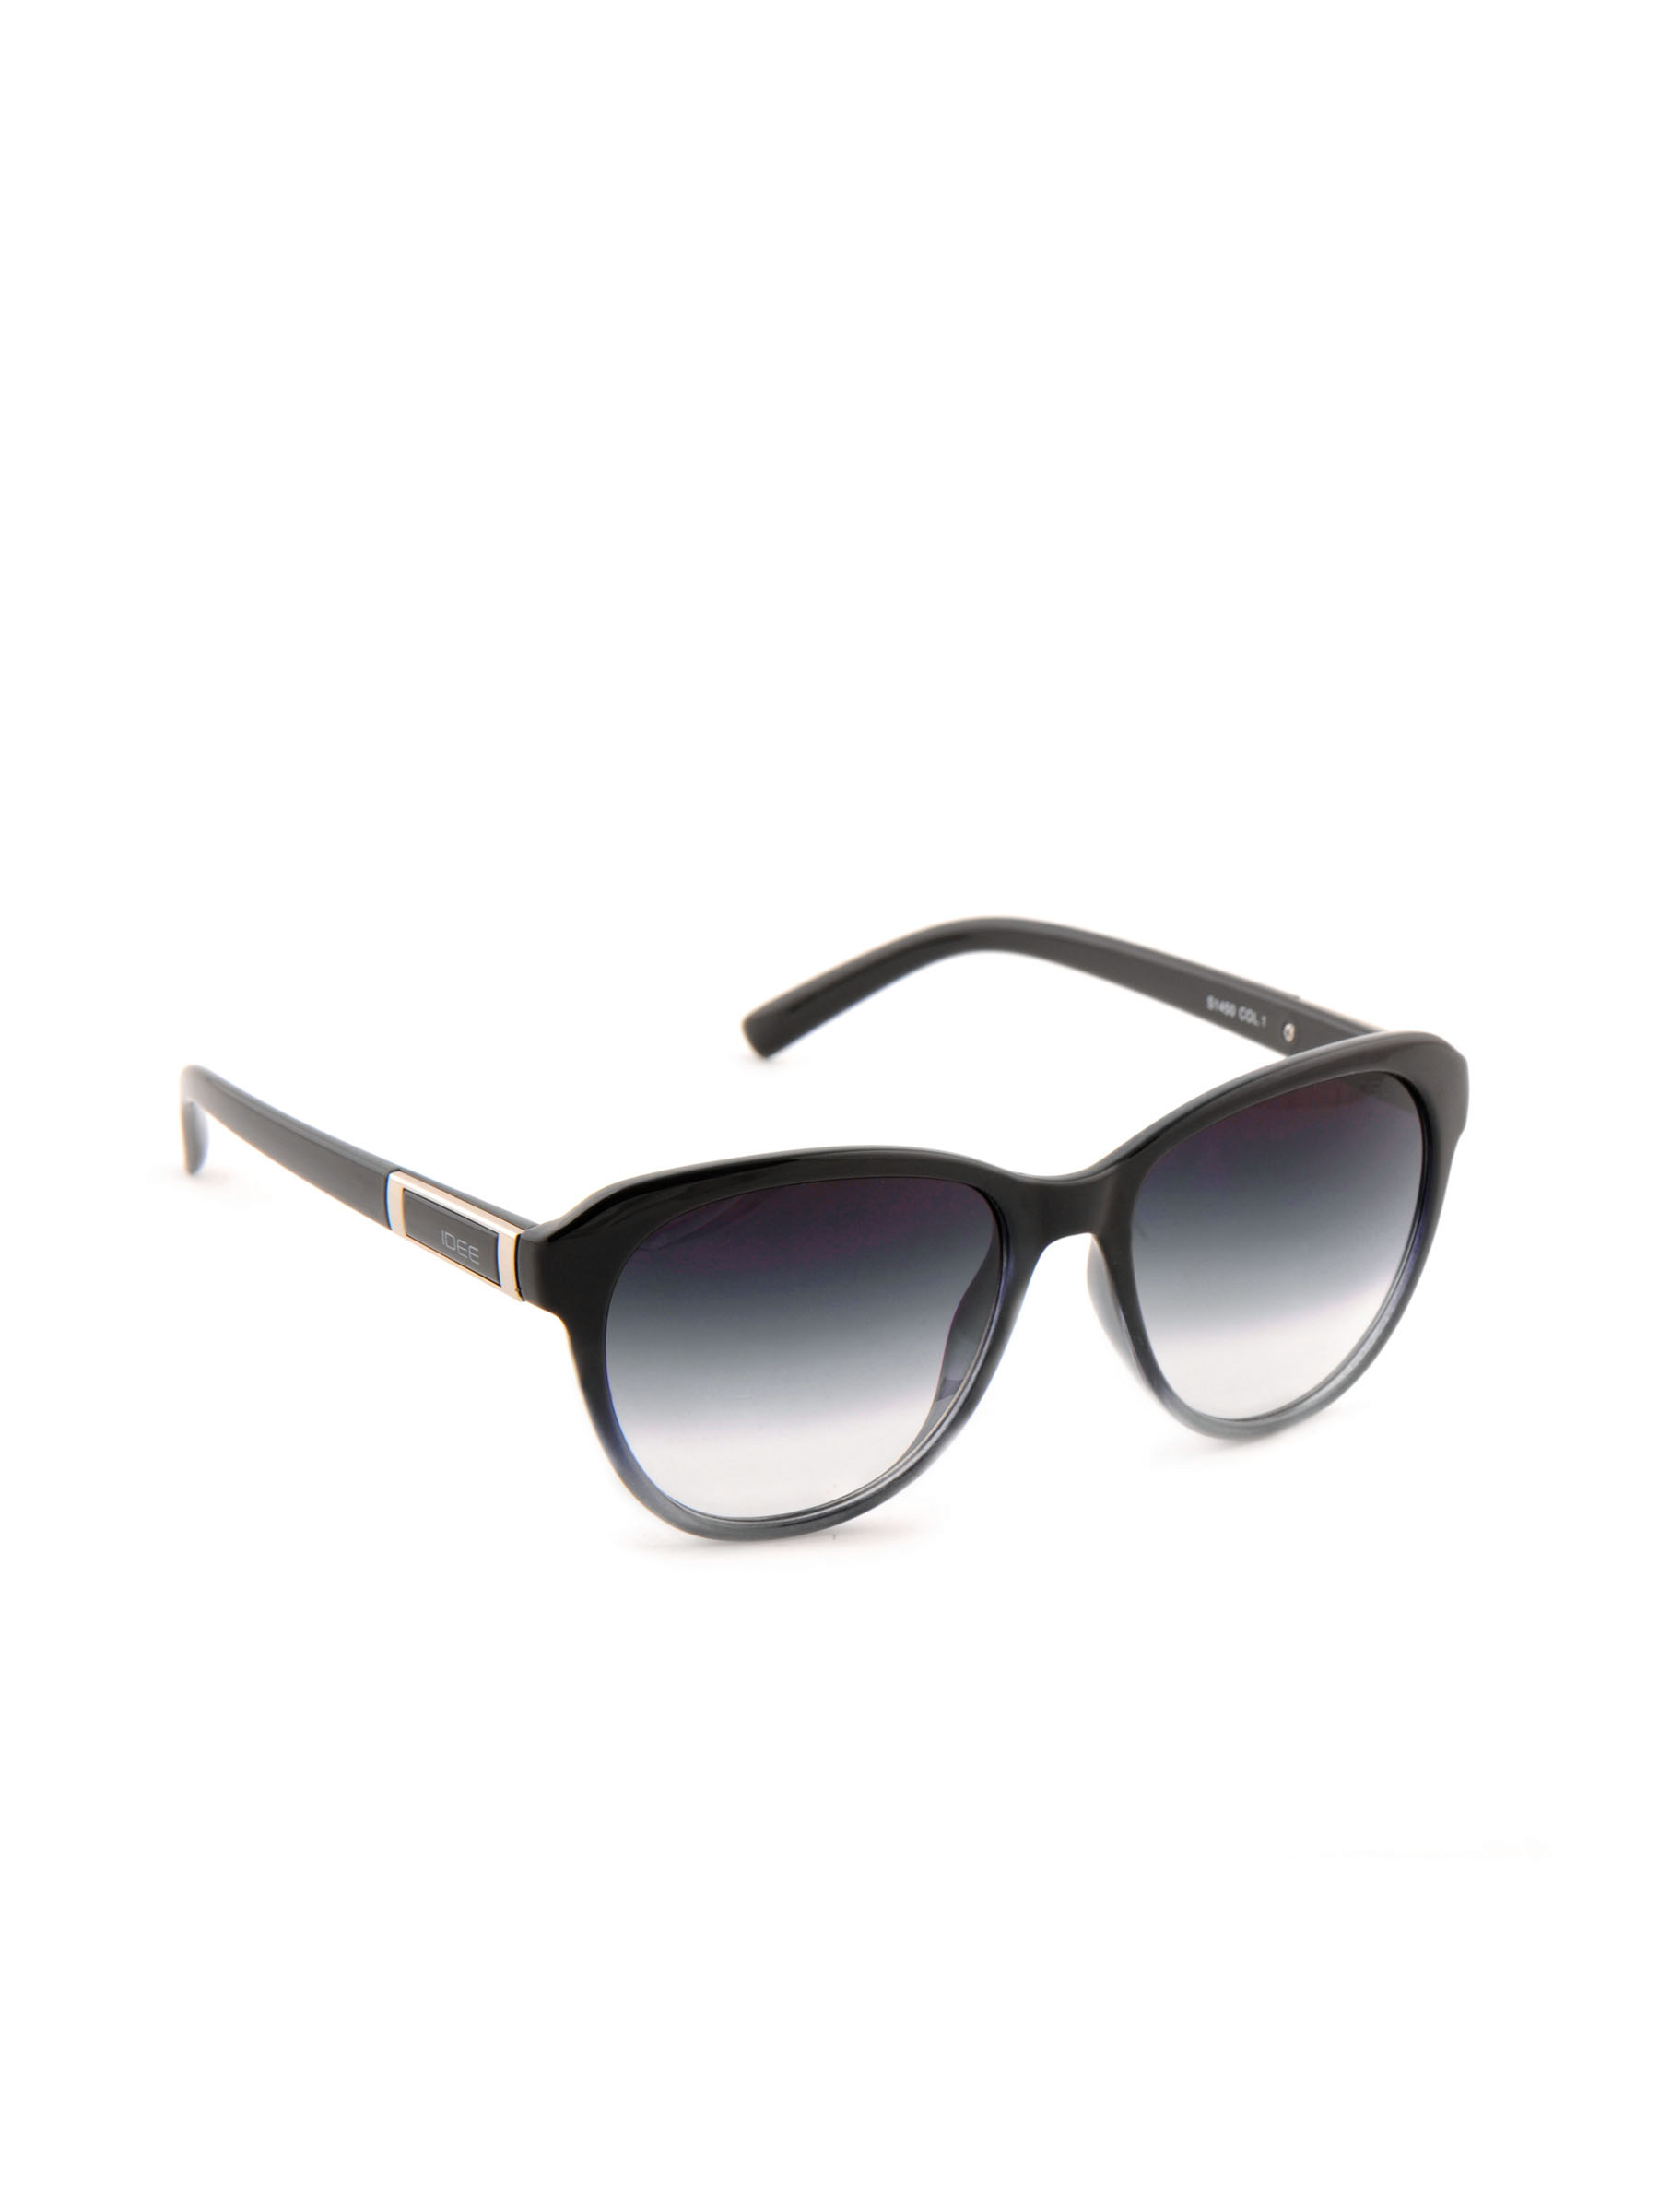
Idee Women Funky Eyewear Black Sunglasses
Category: Accessories / Eyewear / Sunglasses
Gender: Women
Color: Black
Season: Winter 2016
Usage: Casual